Engine Company 19 (Washington, D.C.)

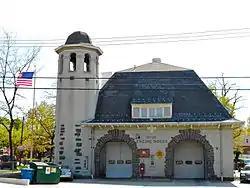
Engine Company 19 building (2012)

Engine Company No. 19 is a historic Engine house in Southeast Washington, D.C.'s Randle Highlands neighborhood. It was listed on the District of Columbia Inventory of Historic Sites in 2009 and it was listed on the National Register of Historic Places in 2010.